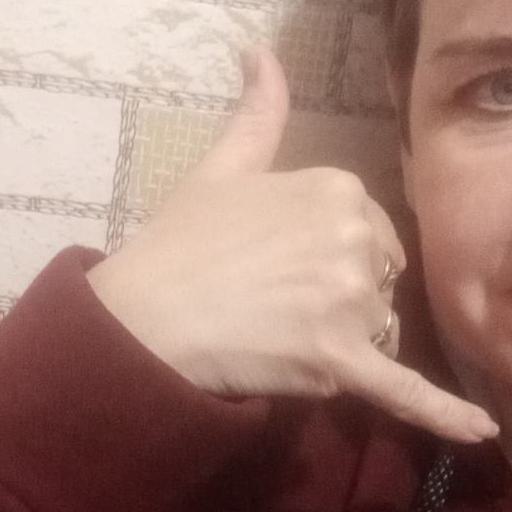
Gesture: call